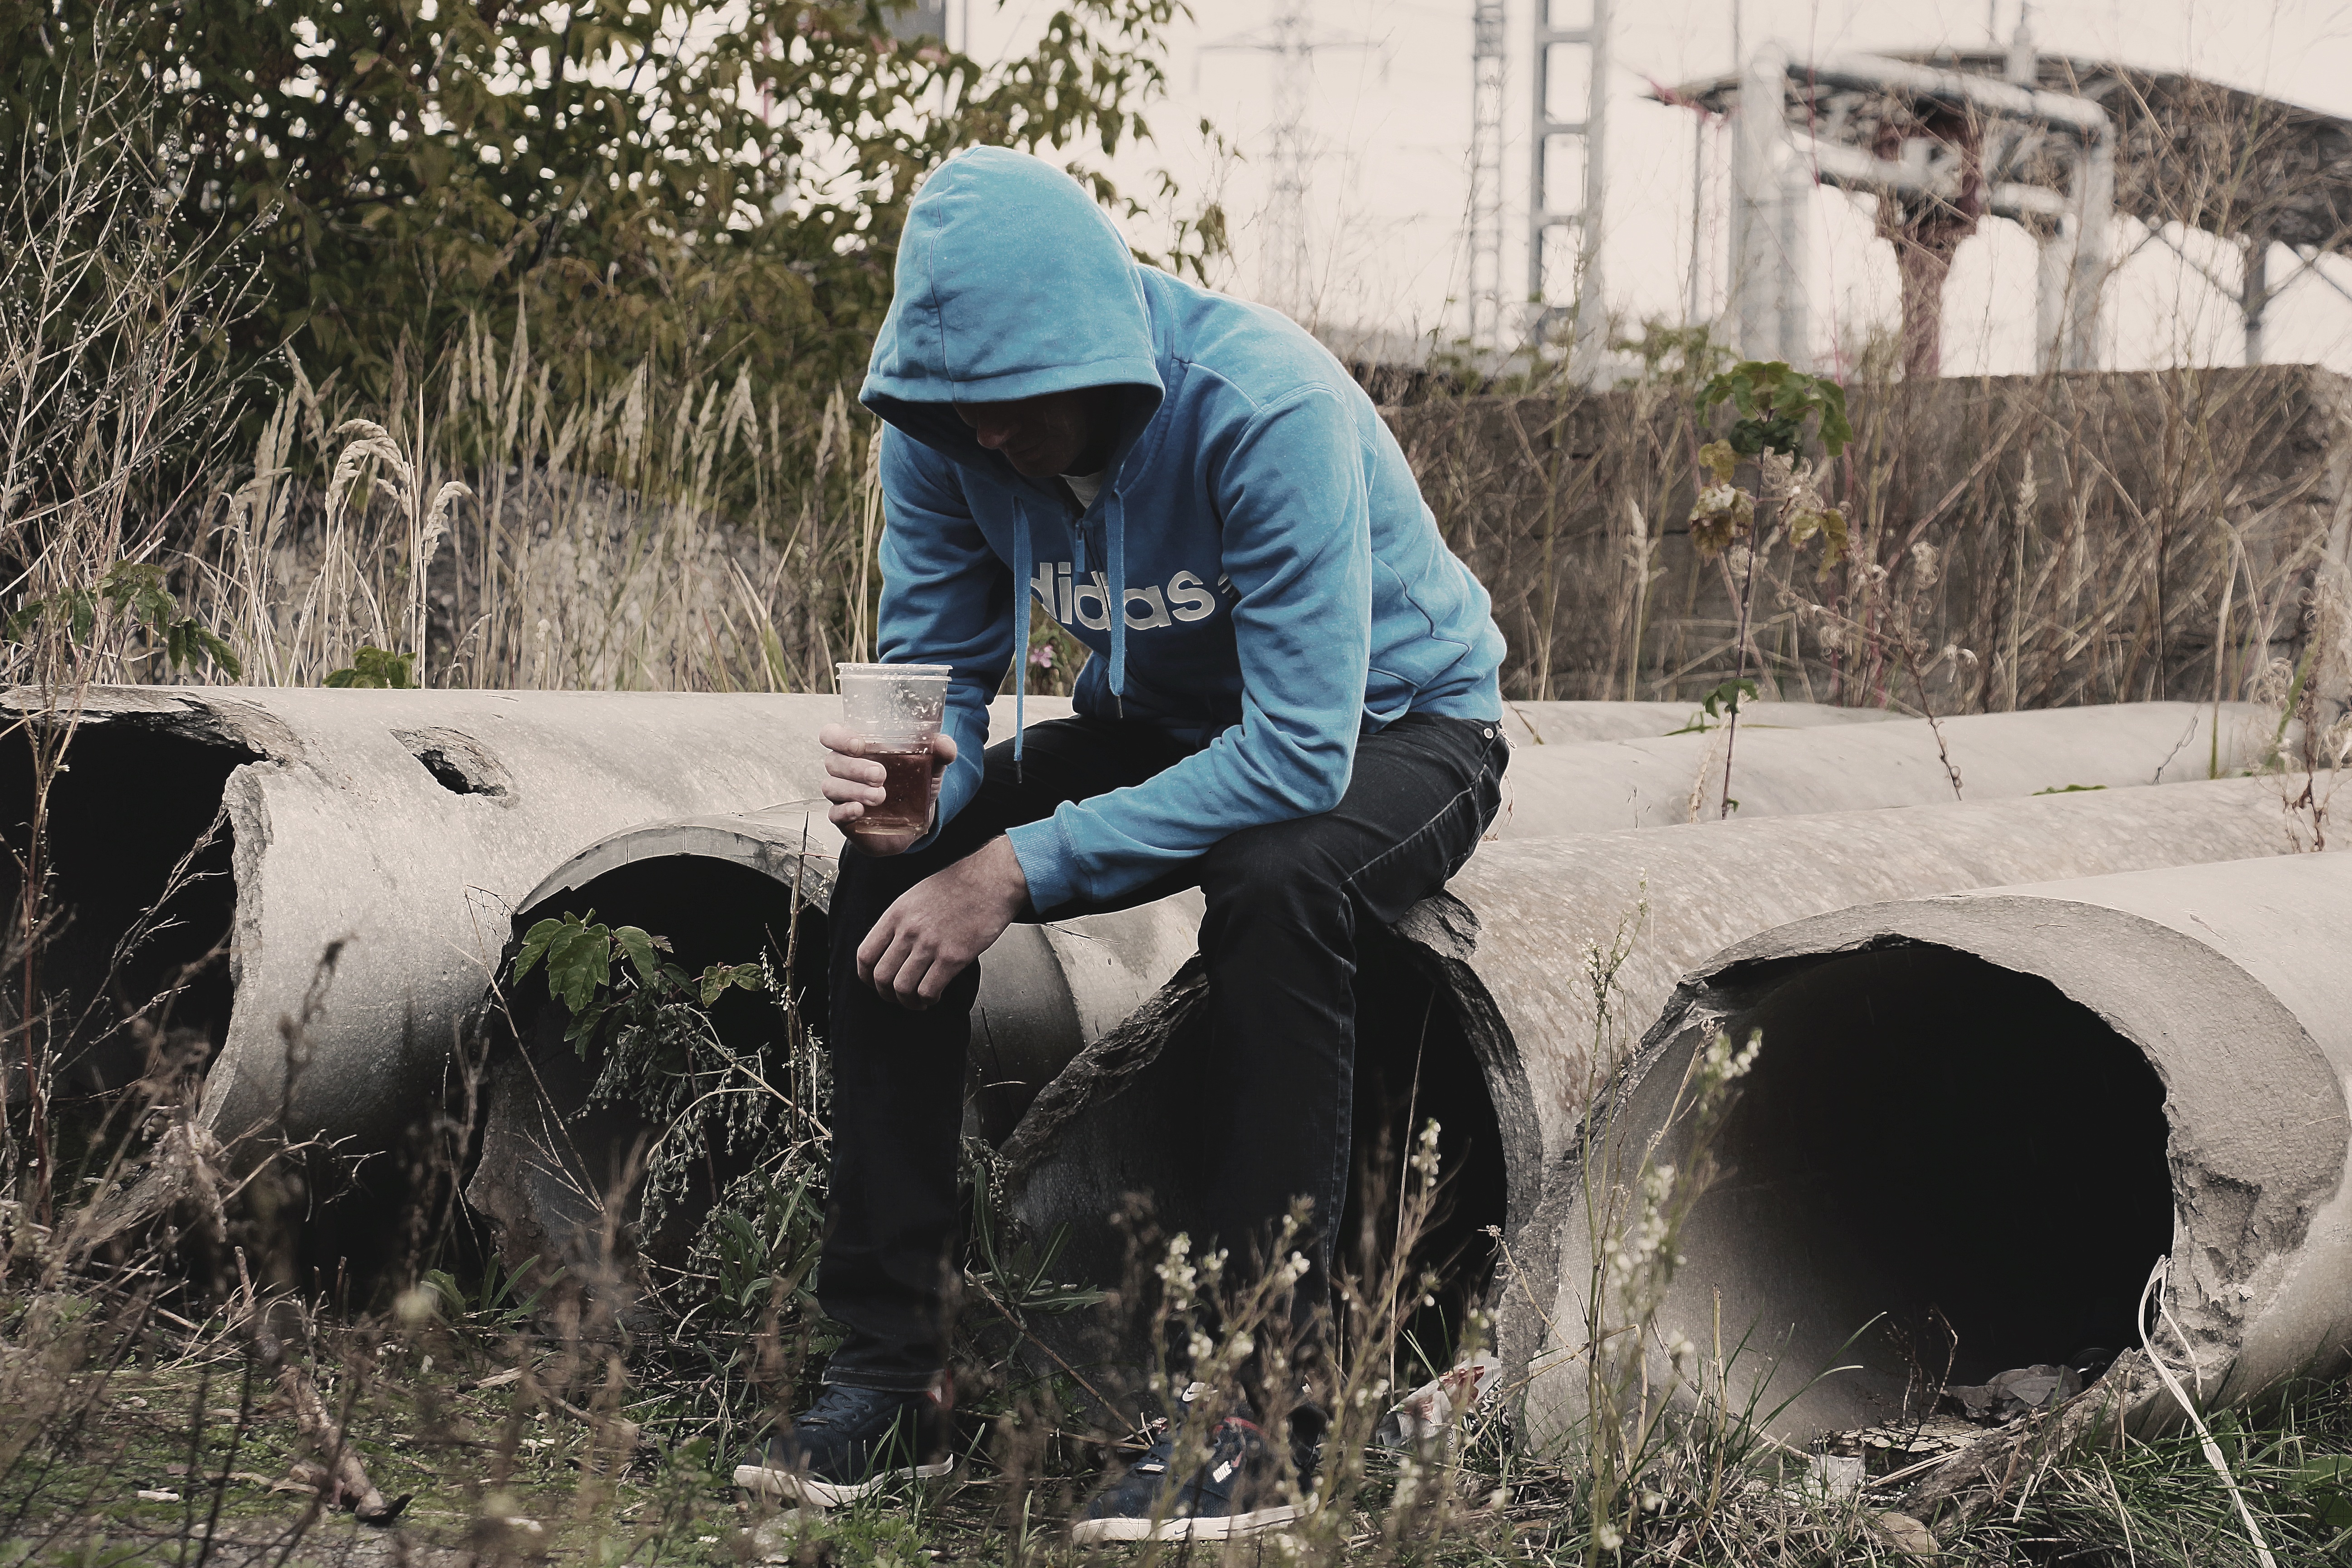
man, tree, grass, plant, soil, alcoholic, loneliness, drunkard, the dependence of, alcoholism